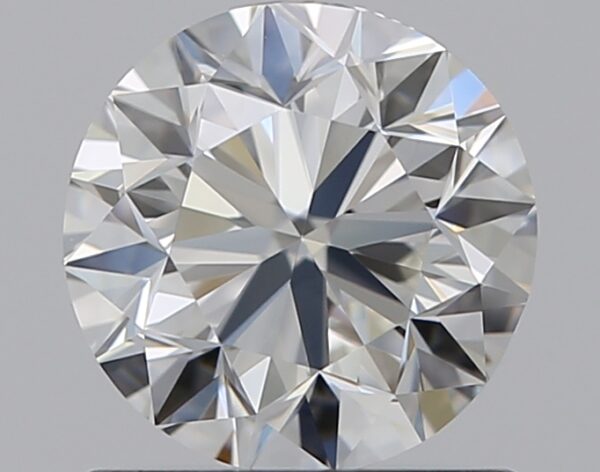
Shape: round
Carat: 0.9
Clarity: VVS1
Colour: G
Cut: VG
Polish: EX
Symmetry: VG
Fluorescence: N
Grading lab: GIA
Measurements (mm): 5.96 x 6.04 x 3.89